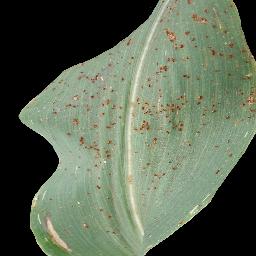
Label: Corn___Common_rust